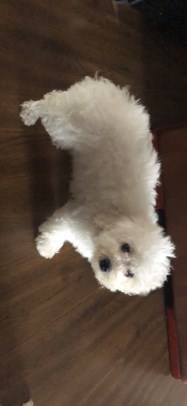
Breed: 3083-n000117-Bichon_Frise